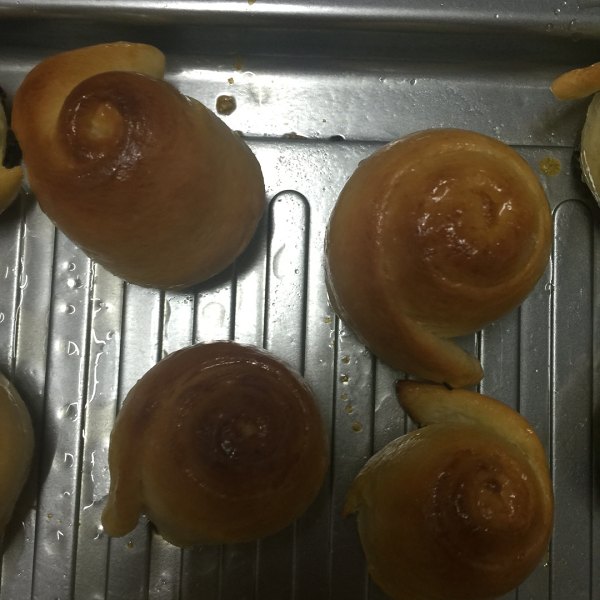
Label: trash